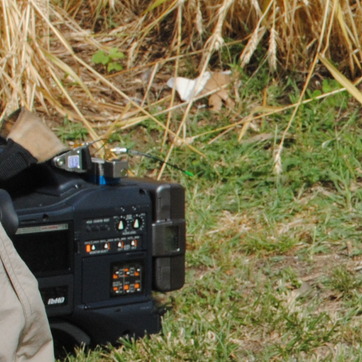
Material: plastic